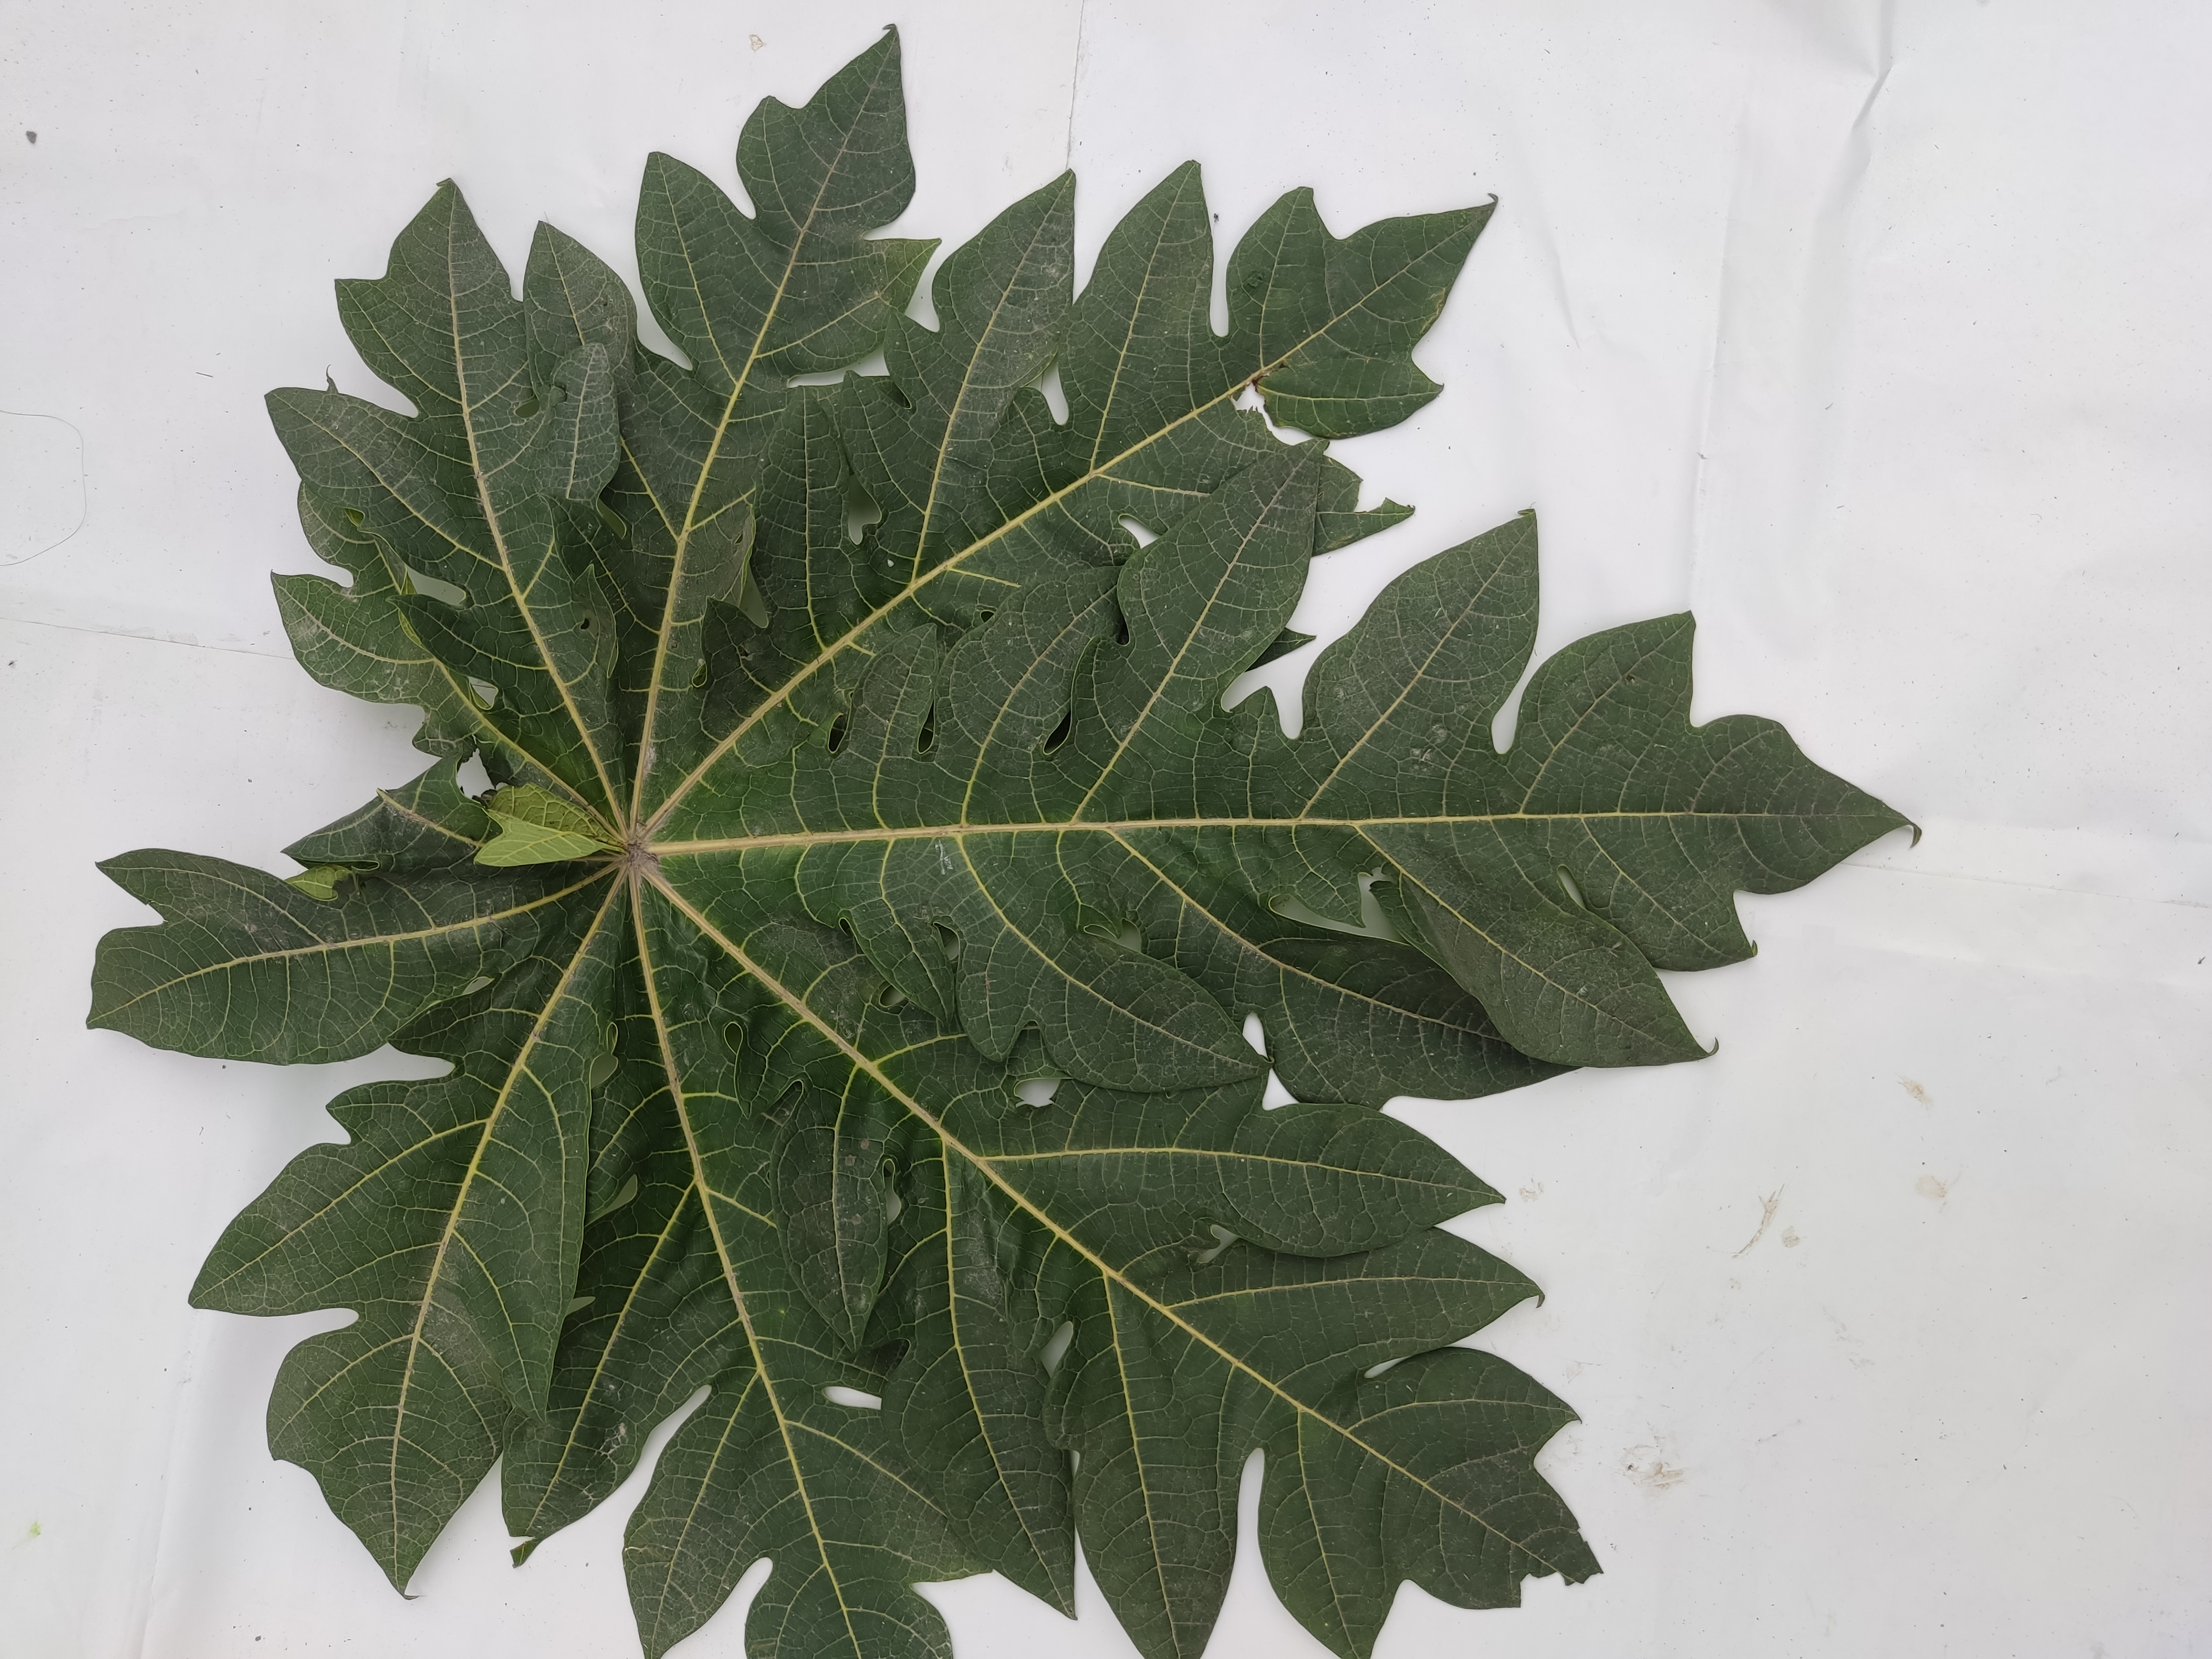
Label: Healthy Leaf